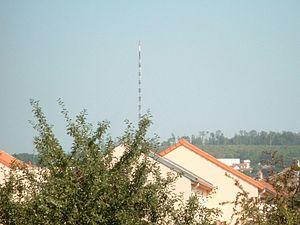
Antenne de l'entreprise TDF surplombant le plateau de Malzéville
L'émetteur de Malzéville ou de Nancy-Malzéville est un émetteur de télévision et de radio FM implanté à Malzéville, à l'est de Nancy, sur un plateau culminant à 384 m d'altitude. Sa mise en service date de 1965, en remplacement du premier émetteur de télévision installé à Vandœuvre-lès-Nancy en 1963. Il mesure 215 à 220 mètres de hauteur ; il est la deuxième plus haute structure de Lorraine après l'émetteur de Luttange, et la 25ᵉ plus haute structure de France.